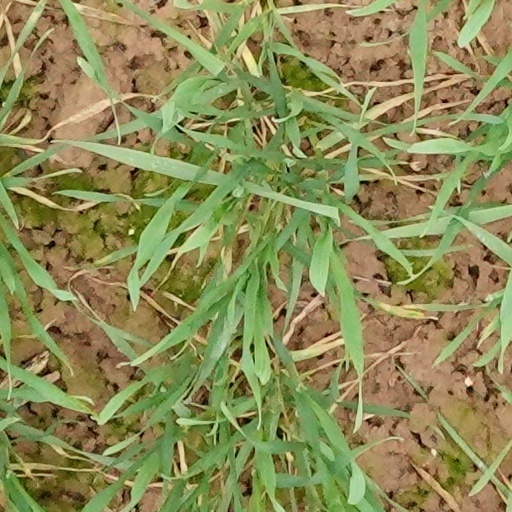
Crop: wheat